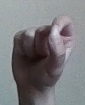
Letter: fa